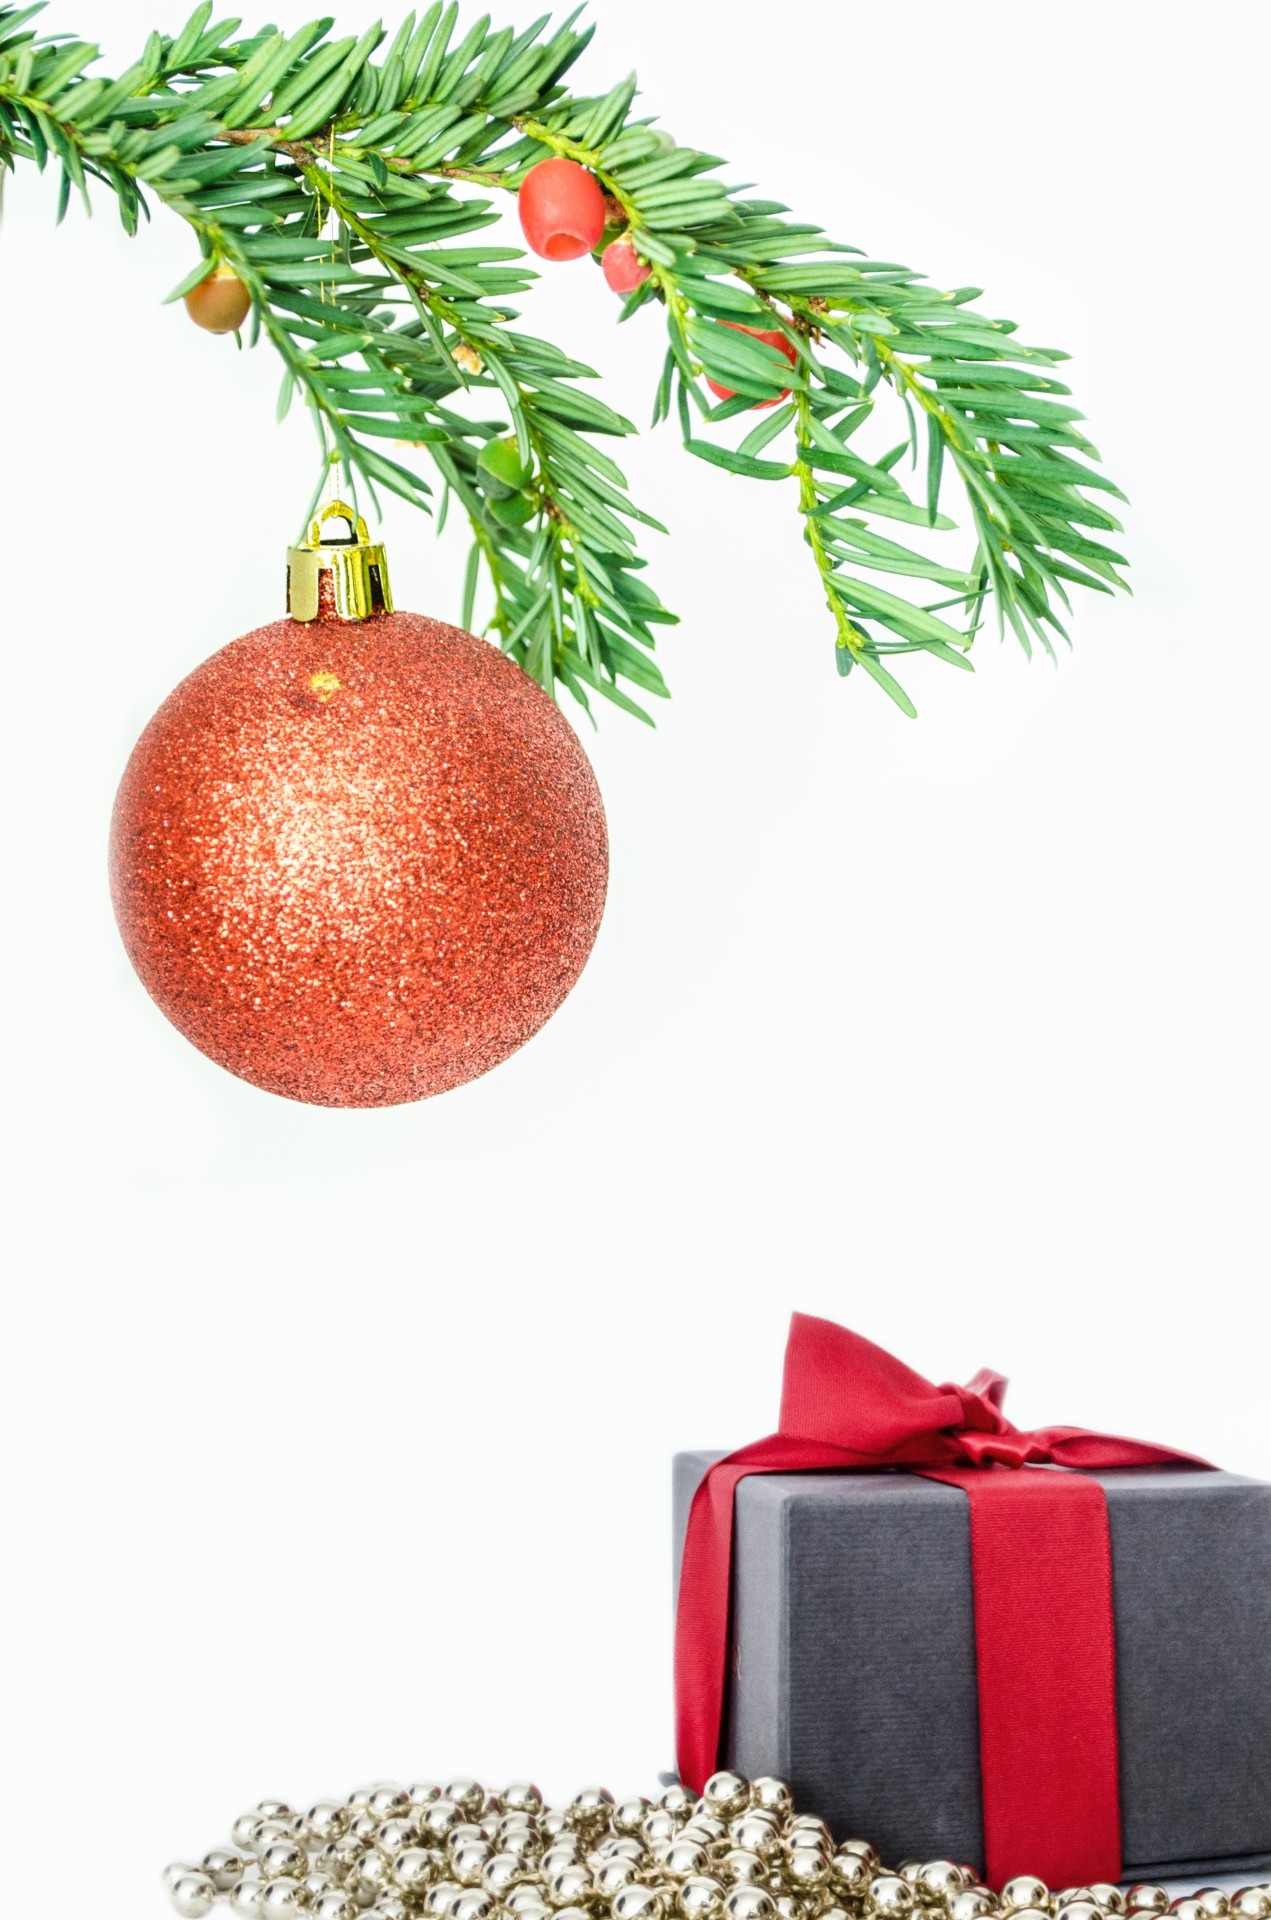
tree, branch, winter, plant, fruit, decoration, food, produce, holiday, christmas, christmas tree, christmas decoration, background, seasons, postcard, december, xmas